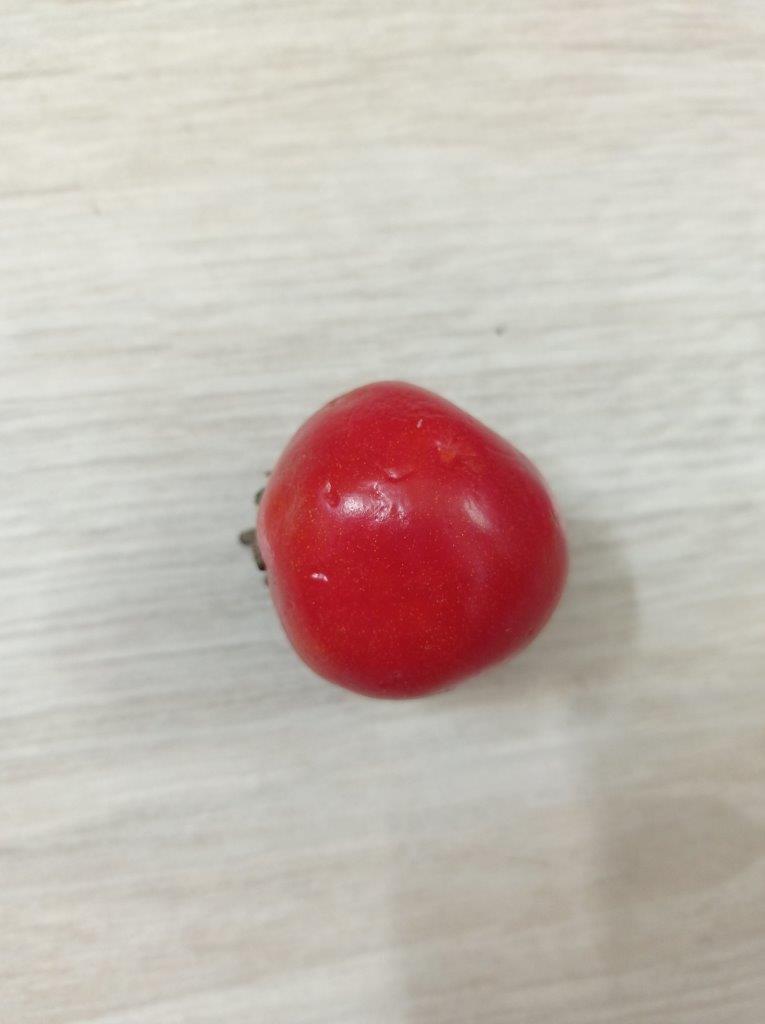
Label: Fresh